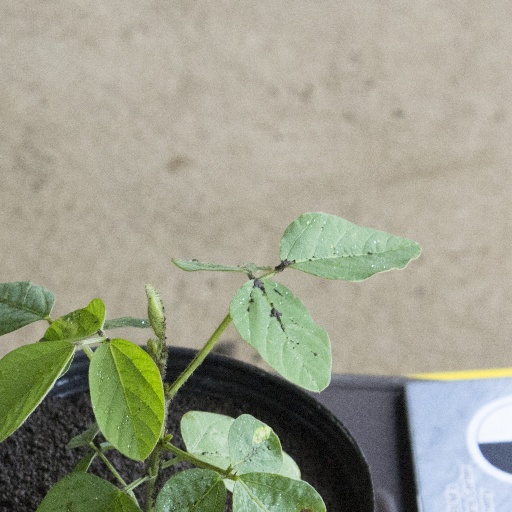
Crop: soybean